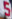
Number: 5